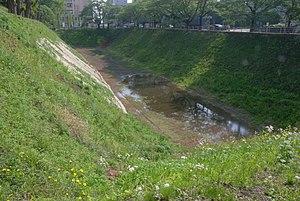
Le château de Mito était un château japonais datant du XIIᵉ siècle avec une longue histoire, aujourd'hui en ruine, situé dans l'ancienne province de Hitachi. Les ruines du château sont situées dans la ville de Mito, préfecture d'Ibaraki, au Japon.
Les cent châteaux japonais remarquables est une liste dressée en 2006 par la Fondation des châteaux japonais sur des critères d'importance culturelle, historique et de signification régionale.